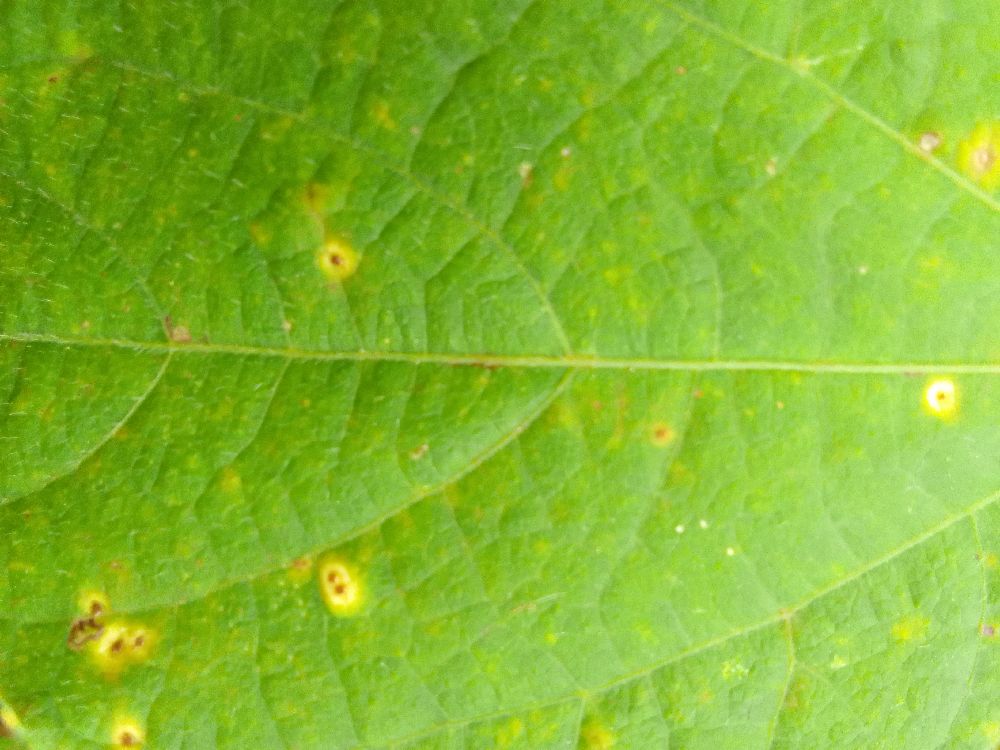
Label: rust